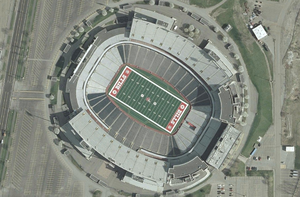
Les Bills de Buffalo sont une franchise de football américain de la National Football League, basée à Buffalo dans l'État de New York. Ils évoluent dans la Division Est de la Conférence AFC. Ils ont d'abord fait partie de l'AFL dès 1960, puis ont rejoint la NFL après la fusion AFL-NFL. Le nom de l'équipe vient de Buffalo Bill.